Wang Xizhi

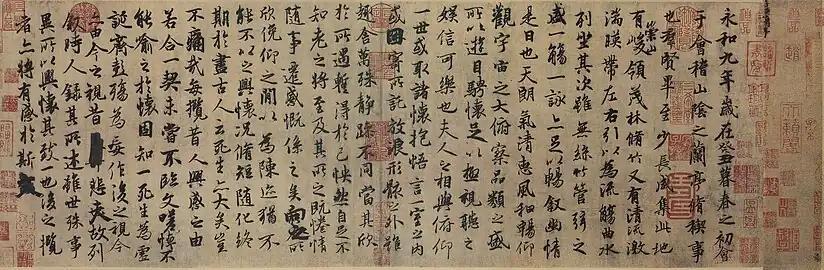
Chinese calligraphy on a horizontal scroll, with columns of black script characters on aged yellowed paper with various seals overlaid in red ink.

On 22 April 353, Wang hosted 41 of his friends, relatives, and pupils at the Orchid Pavilion on Mount Kuaiji for the Double Third Festival, which was celebrated annually on the third day of the third month of the Chinese calendar. Originating as a spring purification ritual, the festival became popular among scholars who gathered each year to discuss philosophical topics, compose poetry, and drink rice wine.